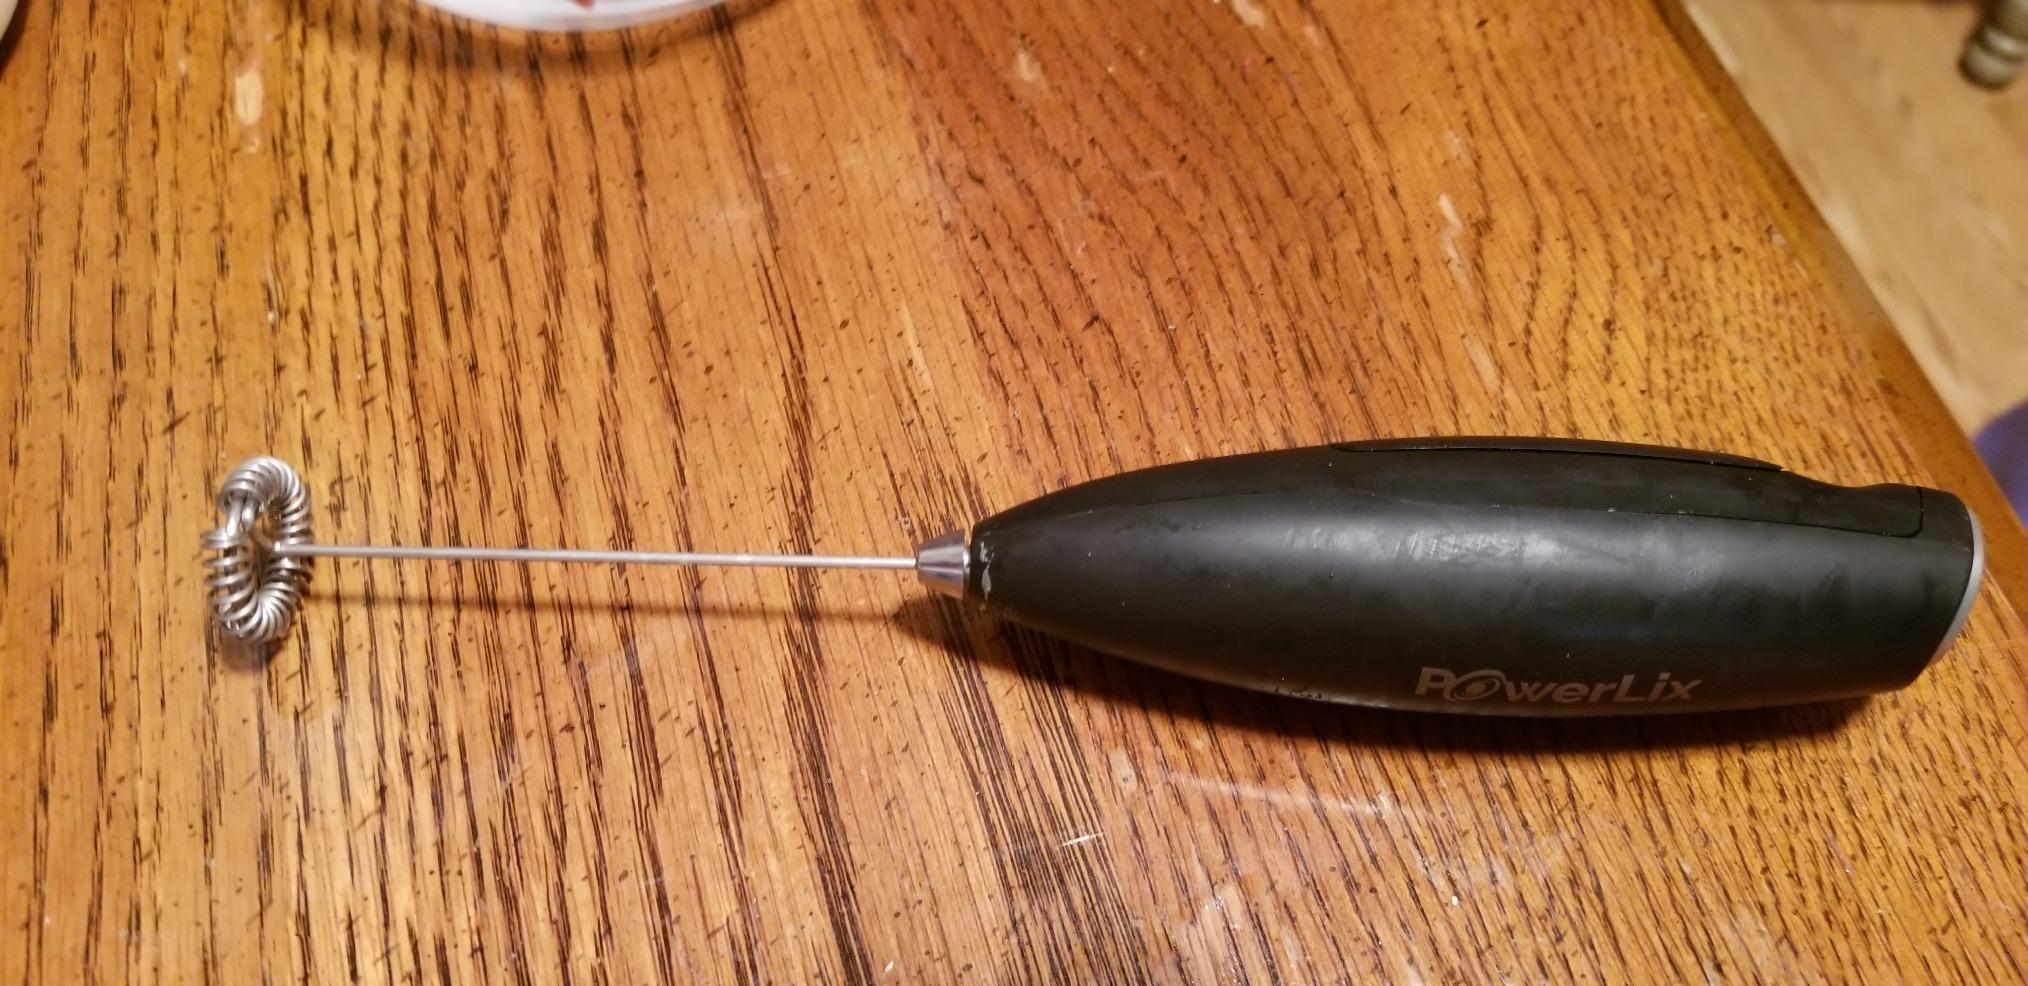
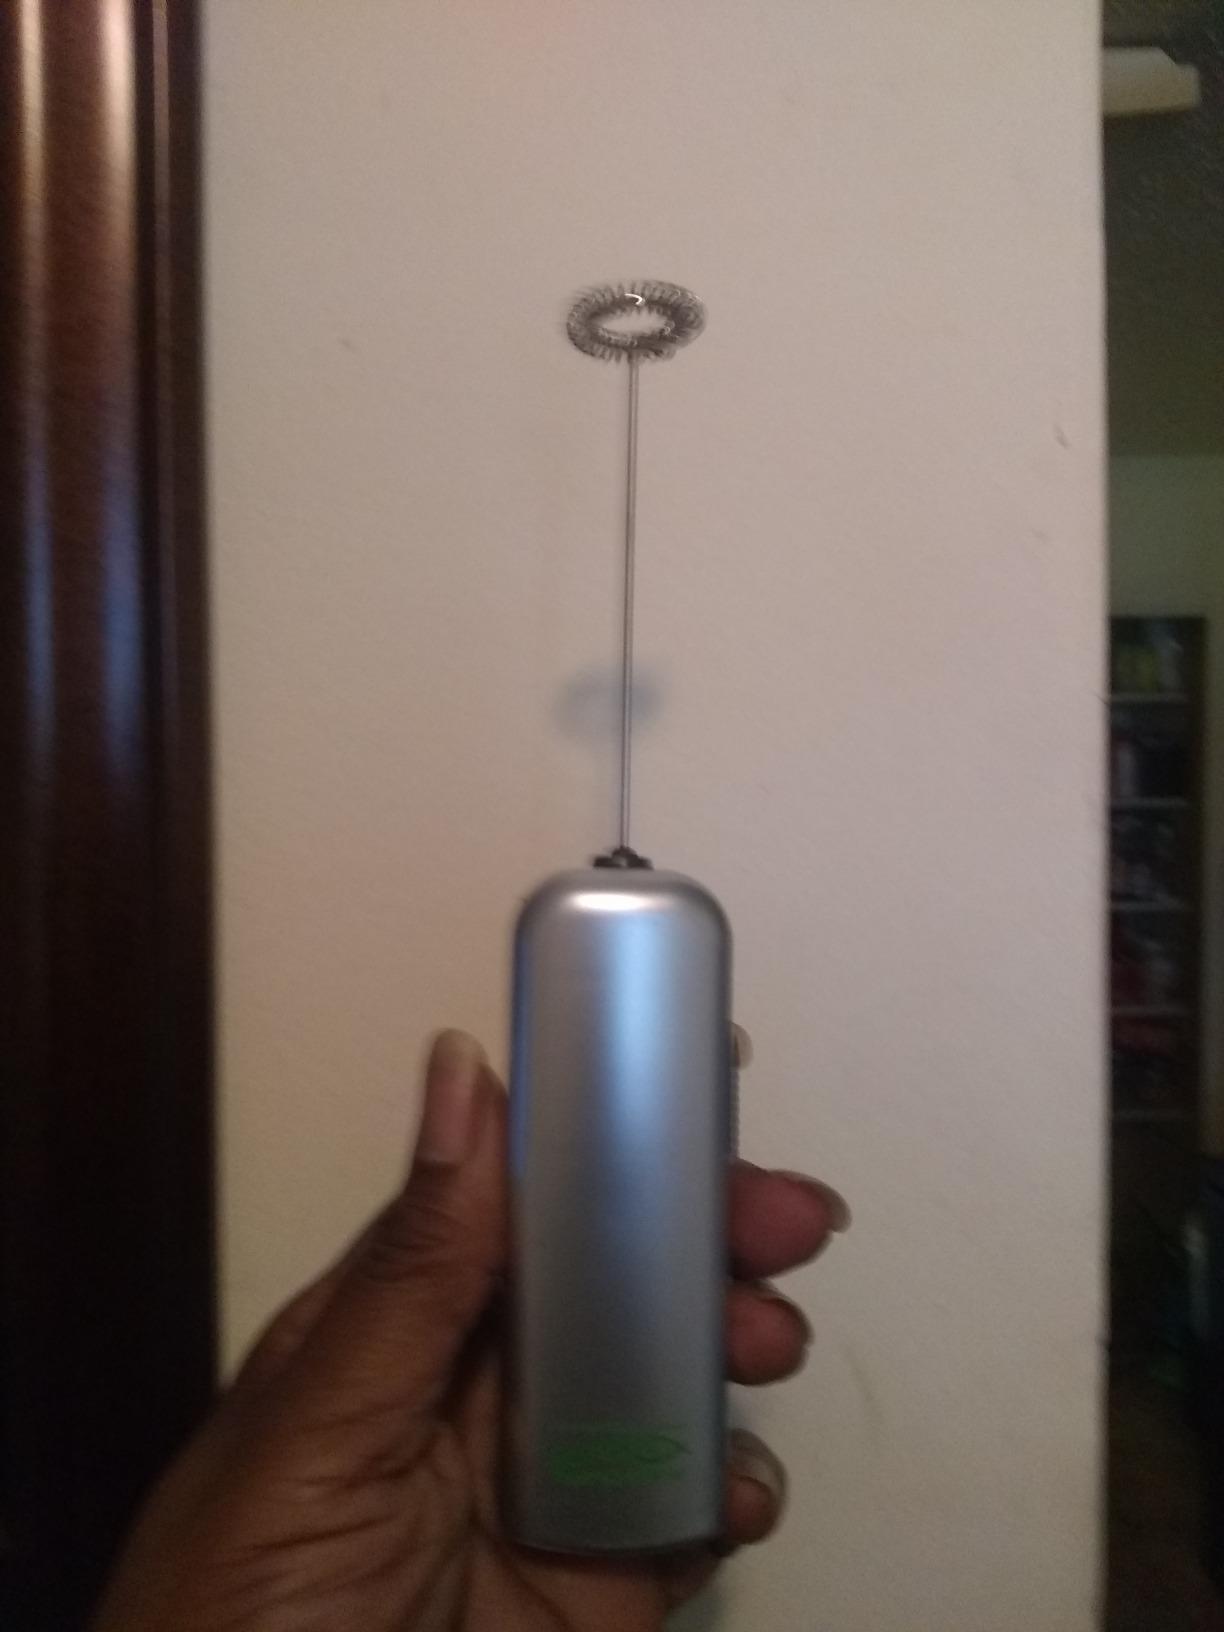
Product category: items_mixer
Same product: no